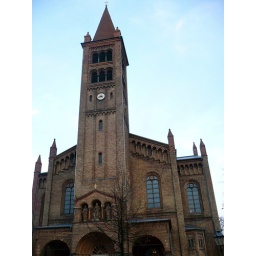
clock tower in potsdam.